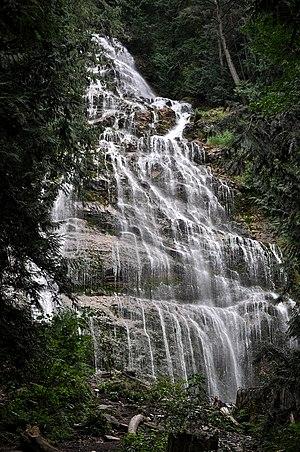
Les Bridal Veil Falls, en Colombie Britannique (Canada).
Le parc provincial des Bridal Veil Falls est un parc provincial de la Colombie-Britannique, au Canada. Le parc tire son nom de la cascade Bridal Veil Falls.